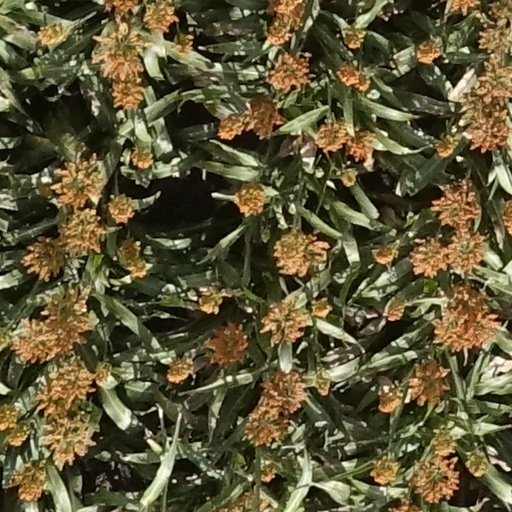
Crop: sorghum